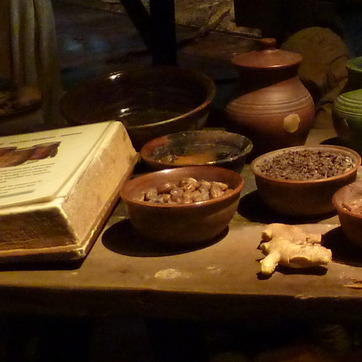
Material: food